Kuikuro

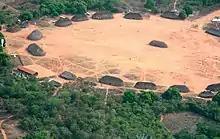
Principal Kuikuro village in the Xingu National Park

According to archaeological research, the history of the ancestors of the Kuikuros began around a thousand years ago. According to studies done in the Xingu region, by AD 1400 indigenous villages had reached great proportions, with buildings, palisades, bridges, and entry gates, with bridges and roads having congruent angles to each other. It is estimated that nearly 10,000 natives lived in the region at the time.